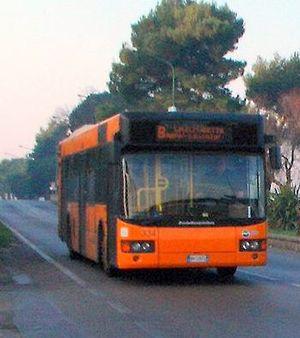
La société BredaMenarinibus SpA est un constructeur italien d'autobus et autocars dont le siège social est situé à Bologne. C'est le seul constructeur italien dans cette spécialité.